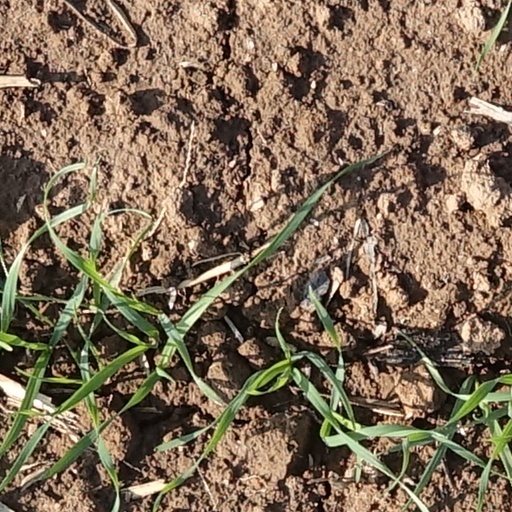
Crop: wheat